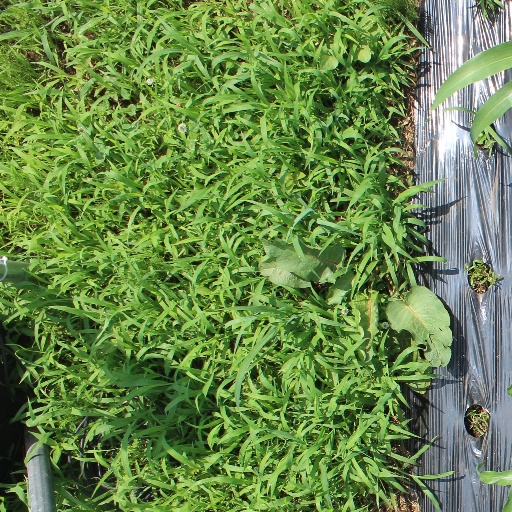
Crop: sorghum